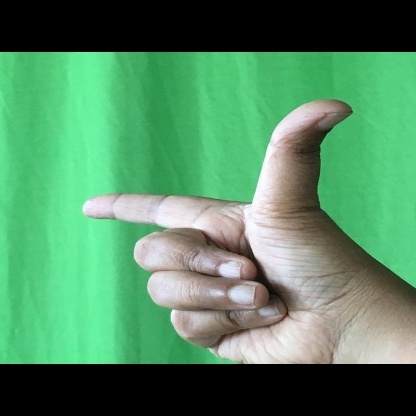
Mudra: Chandrakala